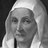
Emotion: neutral